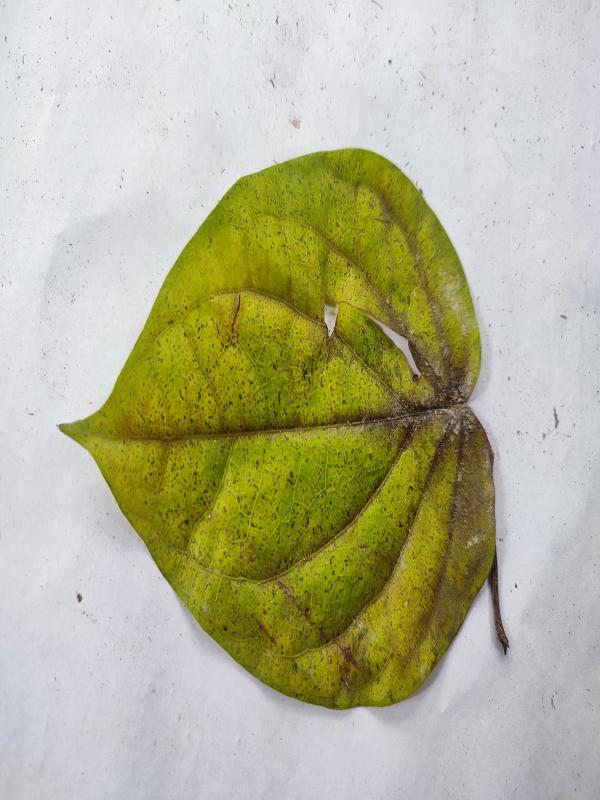
Label: Dried_Leaf